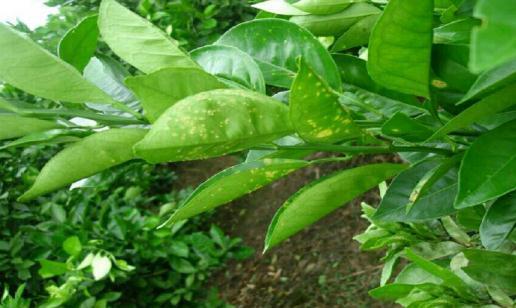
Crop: unknown
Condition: citrus_canker